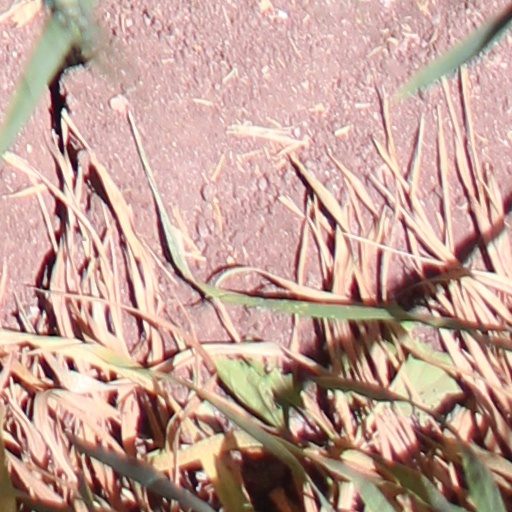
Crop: wheat